Barney Google and Snuffy Smith

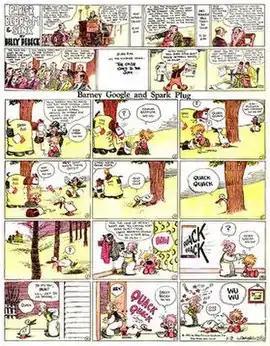
"Barney Google and Spark Plug" (January 2, 1927), with an accompanying topper strip on a Sunday page.

Beginning on July 17, 1922, the strip took a momentous turn in popularity with the seemingly innocuous introduction of an endearing race horse named "Spark Plug". Barney's beloved "brown-eyed baby" was a bow-legged nag that seldom raced, and was typically seen almost totally covered by his trademark patched blanket with his name scrawled on the side. "Peanuts" creator Charles M. Schulz was known to his friends as Sparky, a lifelong nickname given to him by his uncle as a diminutive of "Barney Google"'s Spark Plug. Comics historian Don Markstein noted: